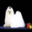
Label: dog